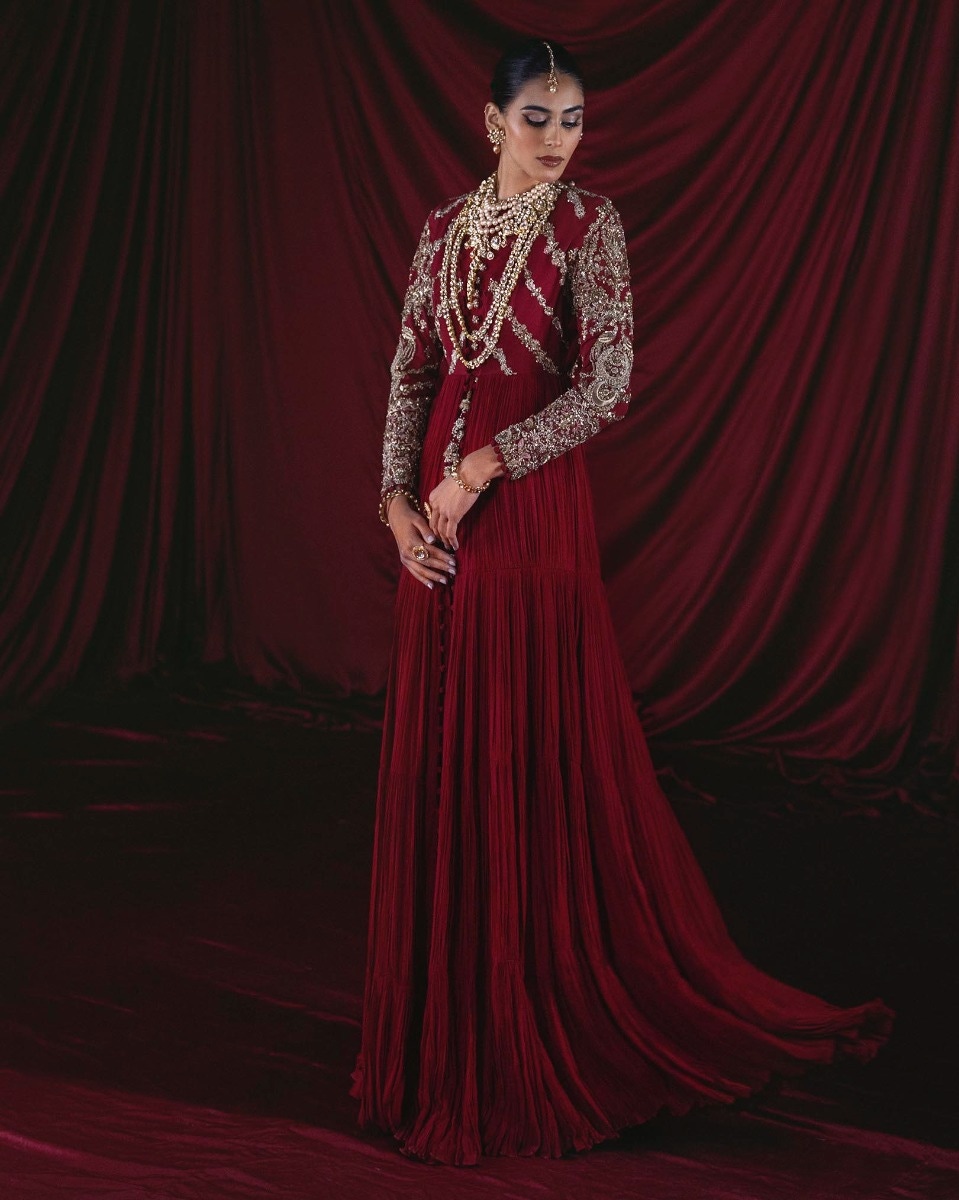
burgundy long sleeve chiffon gown